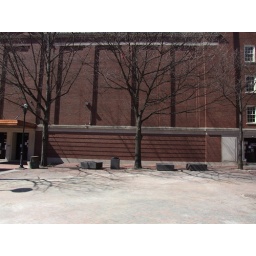
market square park needs better seating. lined up against the wall makes it difficult for spontaneous social interaction.